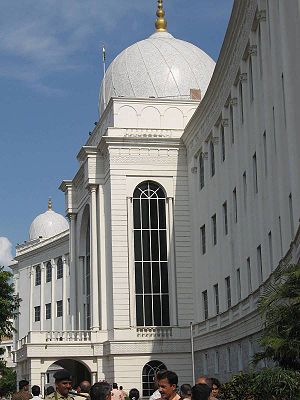
Salar Jung Museum
Salar Jung Museum
Salar Jung Museum er et kunstmuseum i Hyderabad i Indien.